Esper Dream

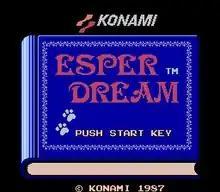

Roaming and static enemy positions are made visible in the world as a set of paw prints. Fights take place in an enclosed area where the player must shoot the enemies until they are eliminated. Traditional RPG elements include the collection of experience points and money by defeating monsters, increasing hit points and esper points (magic) through level raises, and purchasing better equipment from towns located deeper in the game.